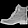
Label: Ankle boot